Backlash (2003)

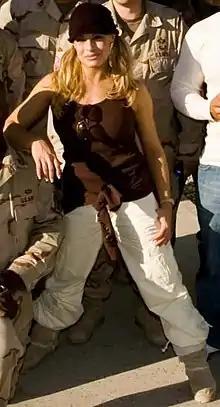
Trish Stratus, the Women's Champion, who faced Jazz at Backlash

The main match on the undercard from the Raw brand, was a six-man tag team match involving the team of Triple H, Ric Flair, and Chris Jericho against Shawn Michaels, Kevin Nash, and Booker T. The feud began on the March 31 episode of "Raw" in a backstage segment, where Booker T was being medically attended to following his World Heavyweight Championship match with Triple H at WrestleMania XIX. Ric Flair came into the scene to confront and taunt Booker T for losing, angering Booker T, who promptly threatened Flair. Later in the night, Jericho cut a promo where he complained that he should have won his match against Michaels at WrestleMania XIX. After the promo, Booker T defeated Jericho in their scheduled match via disqualification after Ric Flair interfered in the match and attacked Booker T. This also brought Triple H down to the ring, and he, Jericho, and Flair attacked Booker T simultaneously. The attack caused Shawn Michaels to come down to the ring to help Booker T to no avail, as Jericho locked Michaels in the Walls of Jericho, while Triple H locked Booker T in an Indian deathlock. On the April 7 episode of "Raw", Kevin Nash entered the feud during a main event tag team match with Triple H and Jericho facing Michaels and Booker T. After Booker T pinned Triple H to earn the victory for his team, Flair came into the ring and attacked Booker T, followed by Jericho attacking Michaels with a steel chair. The attack led to the shocking return of Kevin Nash, who had been sidelined with an quadriceps injury, and he attacked Jericho and Flair. After this turn of events, Triple H prepared to hit Nash with a sledgehammer, only to retreat the ring soon afterwards. One week later, Nash said that he wanted himself, Michaels and Triple H to all be friends again, only for Triple H to tell him that he and Michaels could never be friends again. Triple H would go on to suggest that he and Nash should instead side together against Michaels, since it was Michaels who turned on Nash in 1994. This brought Michaels into the ring, and a heated argument ensued between the three. Later that night, Triple H and Flair fought against Booker T and The Hurricane and lost thanks to Michaels. Jericho then attacked Michaels and Nash came to the rescue, but accidentally hit Booker T with the sledgehammer. The feud intensified on the April 21 episode of "Raw" during a main event World Heavyweight Championship match between Booker T and the reigning champion, Triple H, with Michaels as the special guest referee. During the match, Michaels superkicked Triple H, resulting in Flair and Jericho coming into the ring and attacking Michaels and Booker T. Nash then came down to the ring, where he laid out Jericho and Flair. He also helped Michaels and Triple H back to their feet, only to receive a low blow by Triple H.